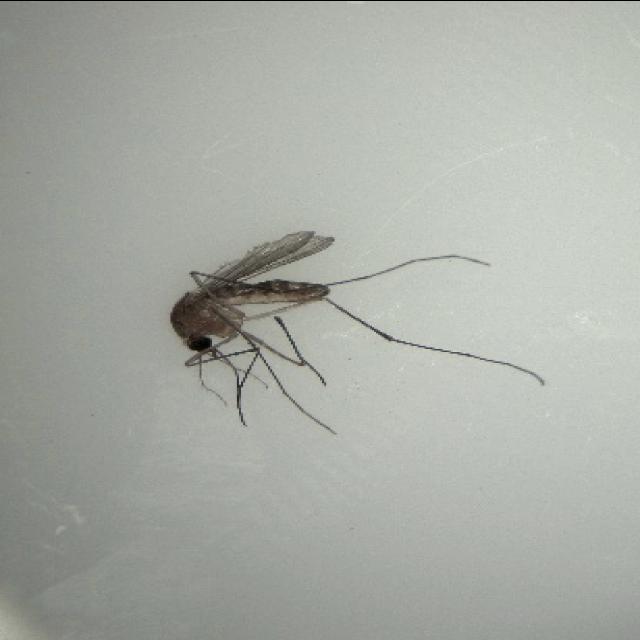
Species: culex_pipiens